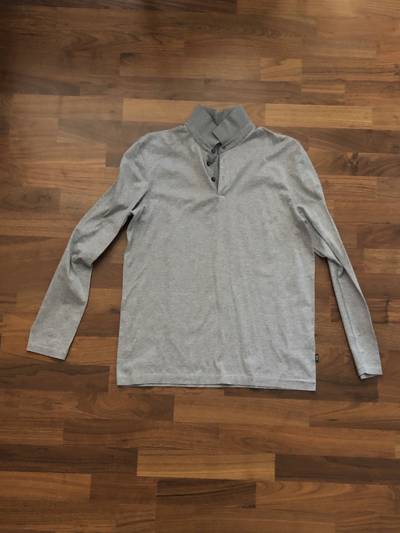
Waste category: clothes